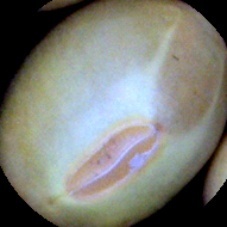
Label: Immature